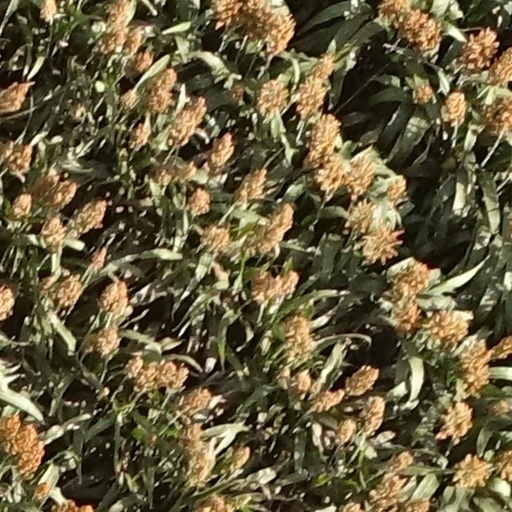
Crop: sorghum